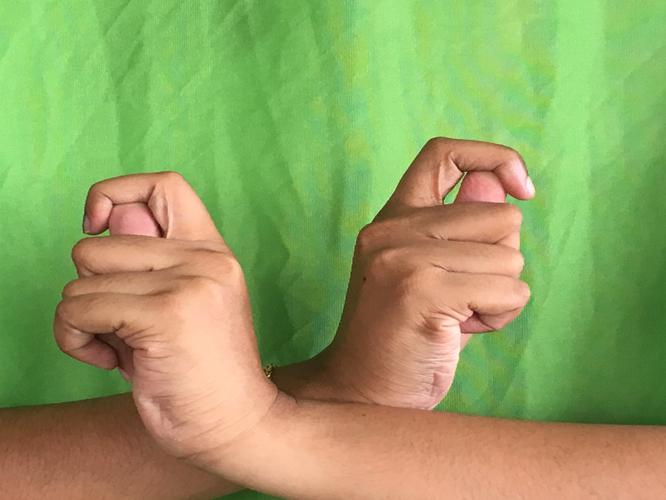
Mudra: Berunda
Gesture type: double_hand